Wife Against Wife

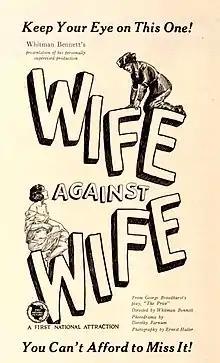
Magazine advertisement

Wife Against Wife is a 1921 American drama film directed by Whitman Bennett and written by Dorothy Farnum. It is based on the 1911 play "The Price" by George Broadhurst. The film stars Pauline Starke, Percy Marmont, Edward Langford, Emily Fitzroy and Ottola Nesmith. The film was released on September 12, 1921, by Associated First National Pictures.